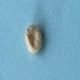
Maize quality: Bad